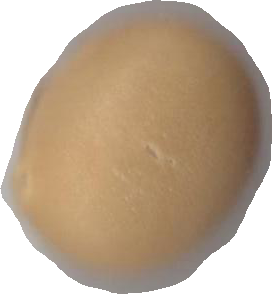
Variety: Dega